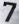
Number: 7